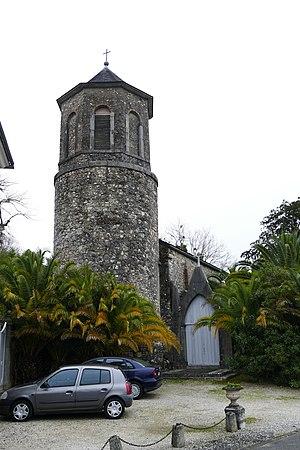
La chapelle Saint-Jean-Baptiste de Lescar à Puyoô (Landes, Nouvelle-Aquitaine, France).
Puyoô est une commune française située dans le département des Pyrénées-Atlantiques, en région Nouvelle-Aquitaine.